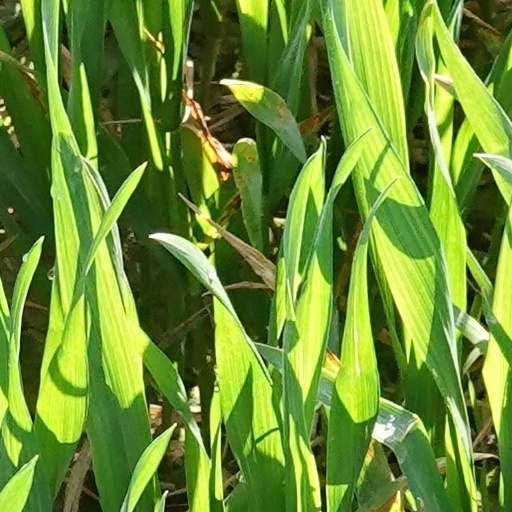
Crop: wheat